1992 Tour de France, Stage 11 to Stage 21

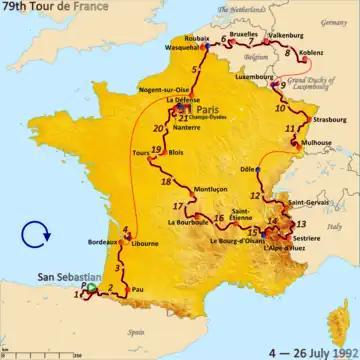
Route of the 1992 Tour de France

The 1992 Tour de France was the 79th edition of Tour de France, one of cycling's Grand Tours. The Tour began in San Sebastián in Spain with a prologue individual time trial on 4 July and Stage 11 occurred on 15 July with a hilly stage from Strasbourg. The race finished on the Champs-Élysées in Paris on 26 July.